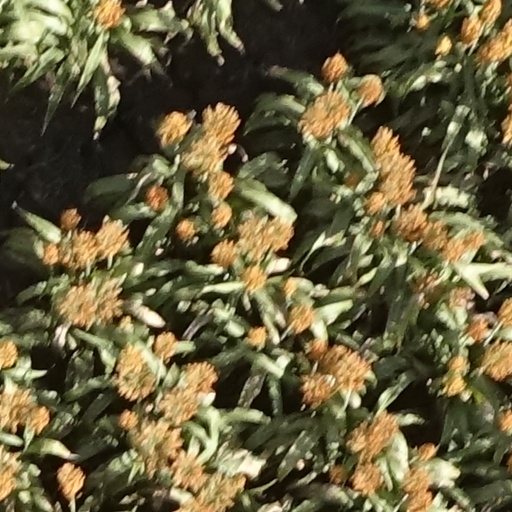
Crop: sorghum